Muffin Top: A Love Story

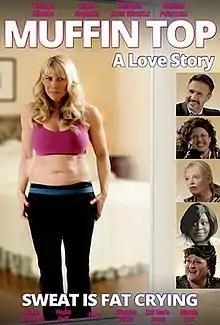
Film poster

Muffin Top: A Love Story is a 2014 American romantic comedy directed by Cathryn Michon, who also starred in the film. The film's script was written by Michon with her husband W. Bruce Cameron. It is based on her 2004 novel "The Grrl Genius Guide to Sex (With Other People)", which was partially based on her life. "Muffin Top" was Michon's second directorial effort, after 2007's "Cook Off!", though that film would not be released until 2017. The film stars Michon as a woman who must re-enter the dating world after her husband (played by Diedrich Bader) leaves her for a younger woman. It had its world debut on October 18, 2014, at the Carmel International Film Festival. Distribution for the film was handled by the on-demand movie distribution website Tugg, which allowed Michon to show her film in areas with high enough demand. "Muffin Top" was also released via VOD.